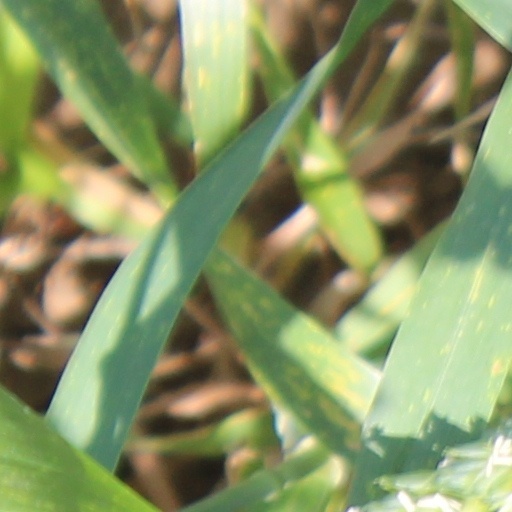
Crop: wheat